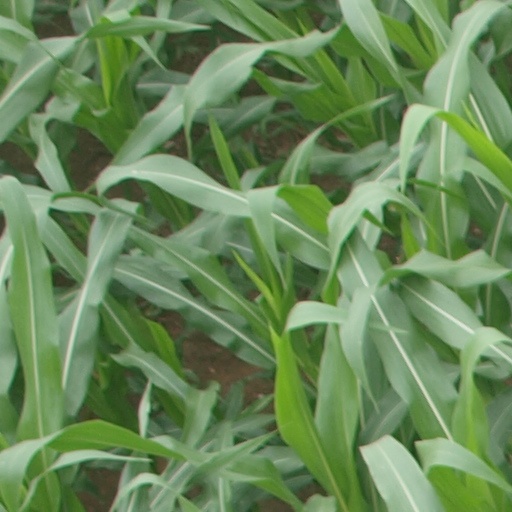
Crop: maize; corn